Calitor

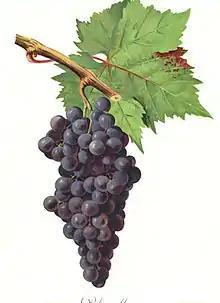
Calitor (Blavette) in Viala & Vermorel

Calitor or Calitor noir is a red French wine grape variety. It was previously widely cultivated in southern France, in particular in Provence, but is now very rare, almost extinct. Historically used as mainly a blending variety, Calitor gives high yields and produces a light-bodied and lightly colored wine. When grown on hillside sites, it can give a wine of character.